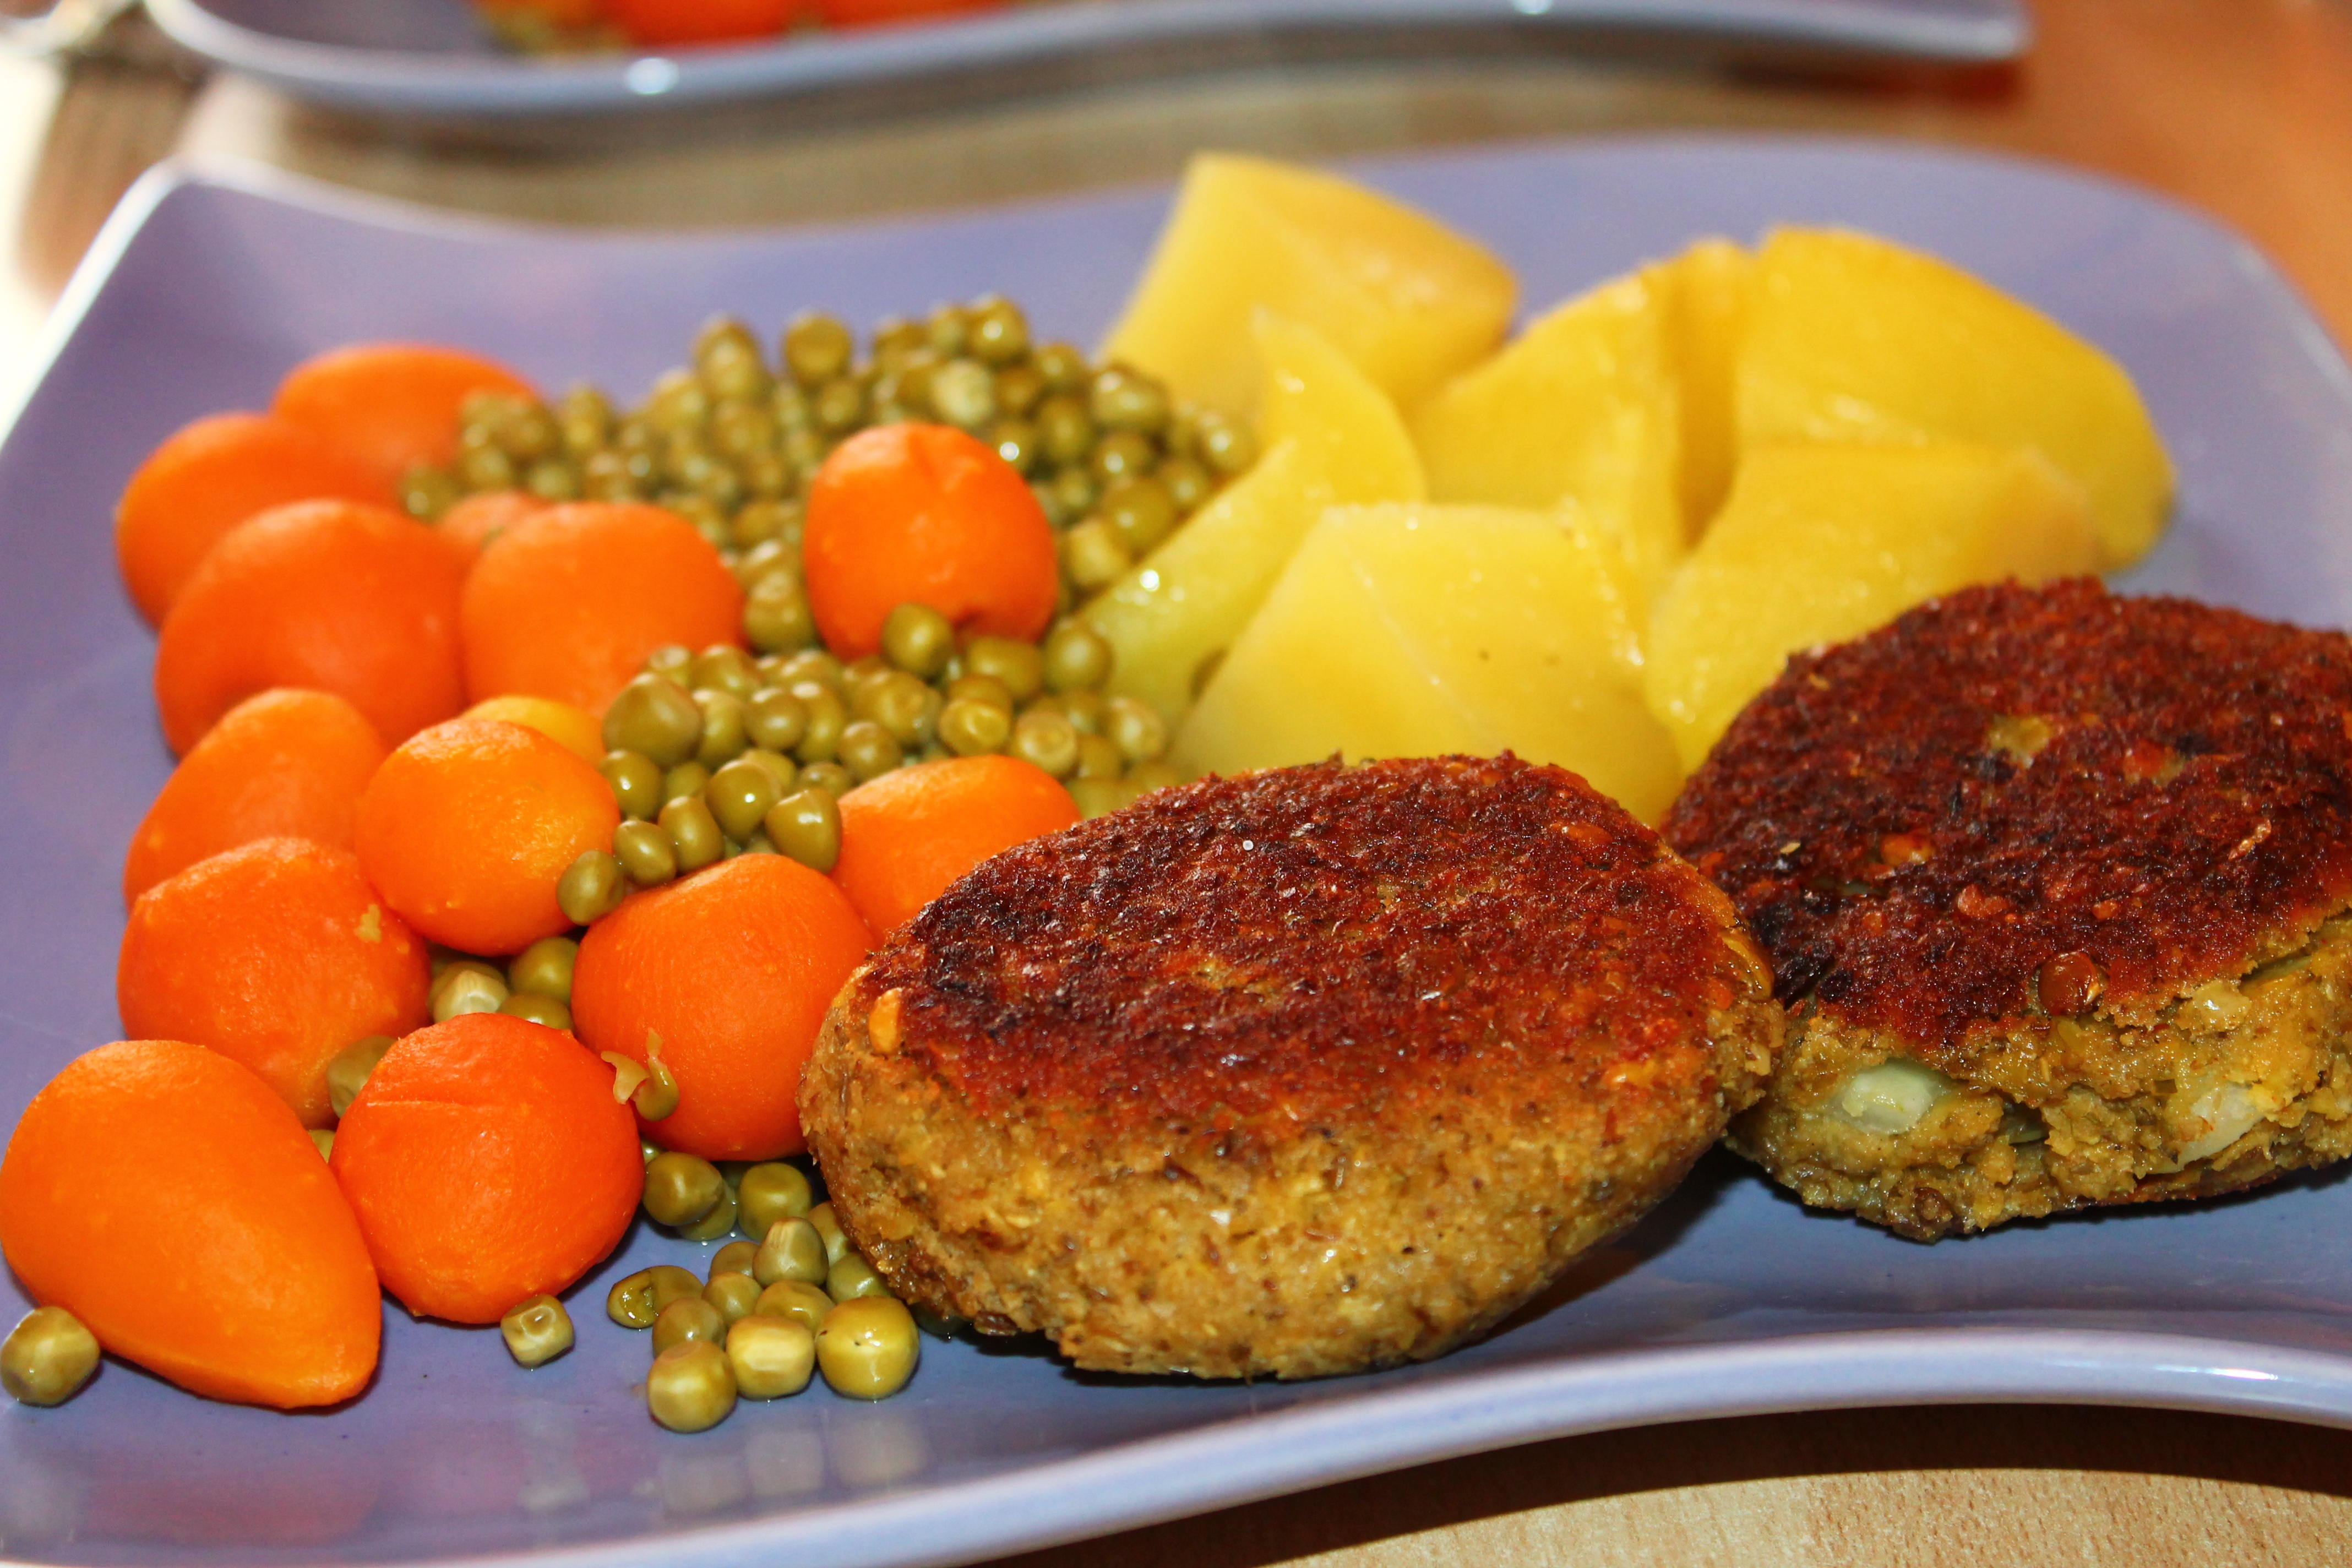
dish, meal, food, produce, vegetable, breakfast, healthy, eat, meat, lunch, cuisine, delicious, potato, nutrition, vegetables, tasty, vegan, court, vegetarian food, enjoy, meatless, peas, carrots, cutlet, schnitzel, flowering plant, fried food, meatballs lentils